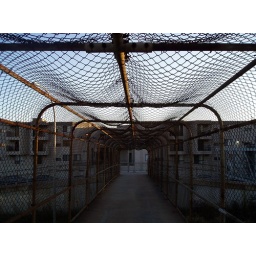
i feel like i'm walking to my execution...the bridge over I94 near Augsburg College in Minneapolis